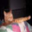
Label: cat